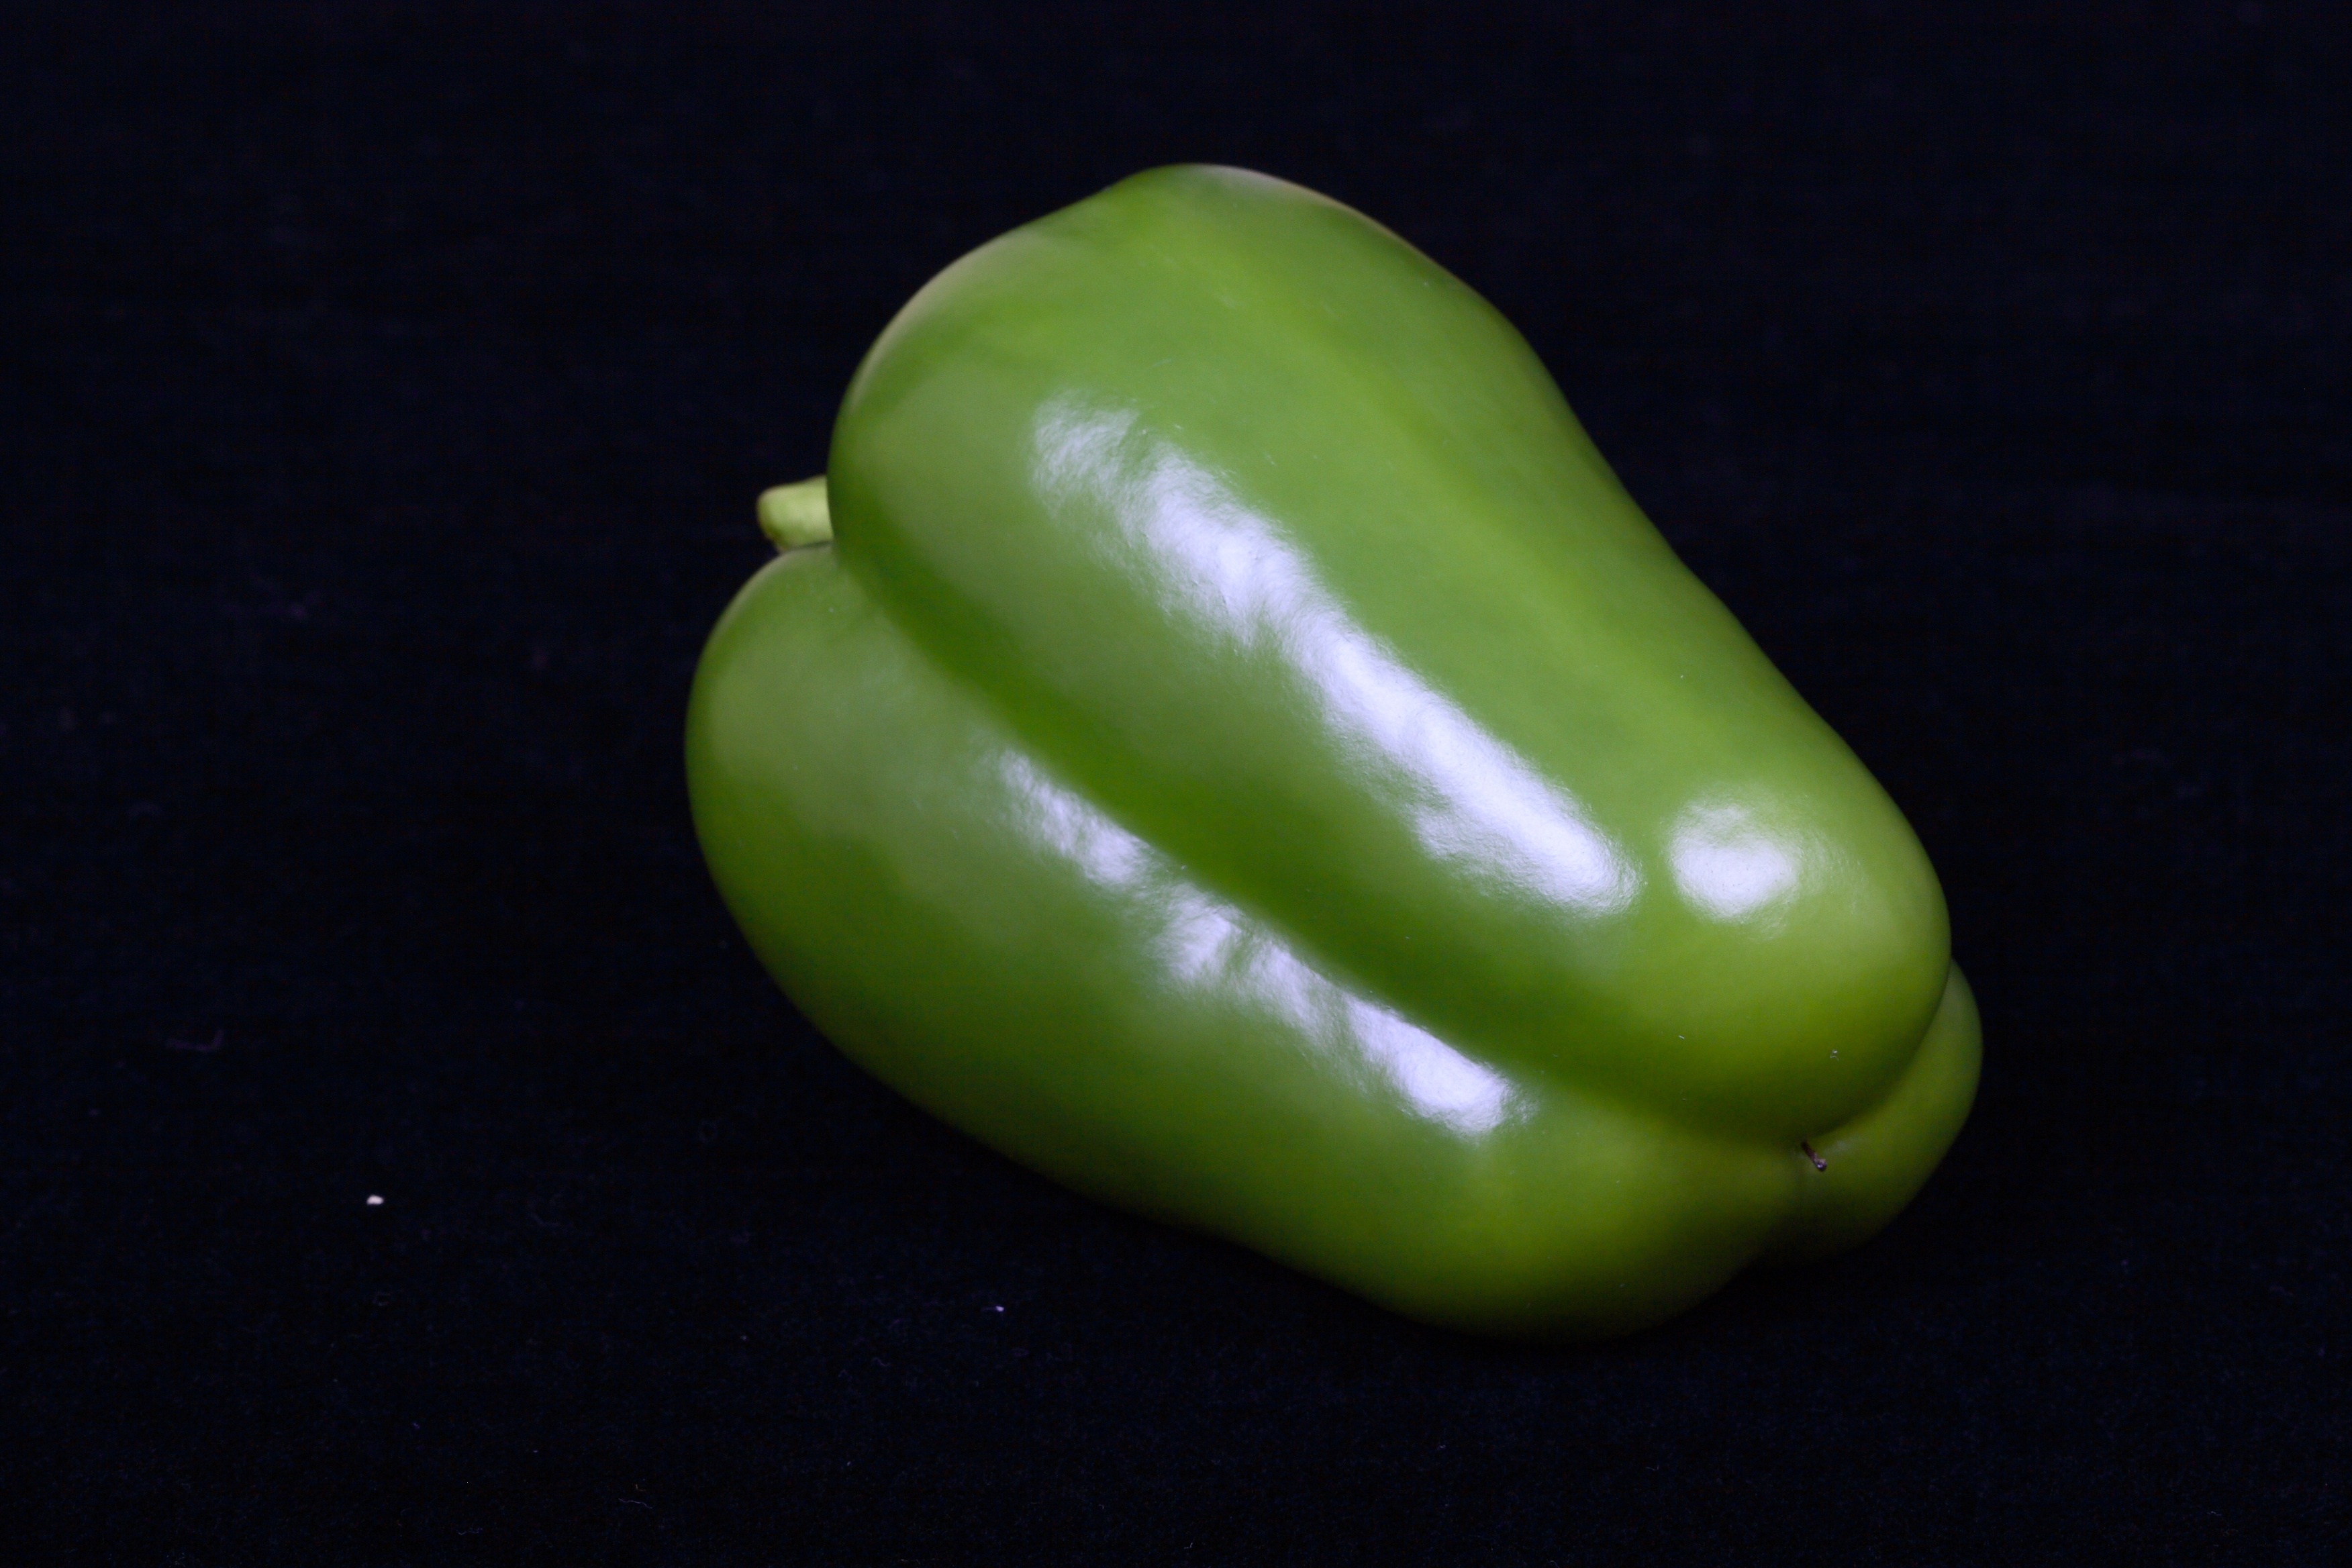
plant, fruit, flower, food, green, produce, vegetable, gourd, peppers, bell pepper, flowering plant, jalapeno, chili pepper, sweet pepper, land plant, serrano pepper, bell peppers and chili peppers, pimiento